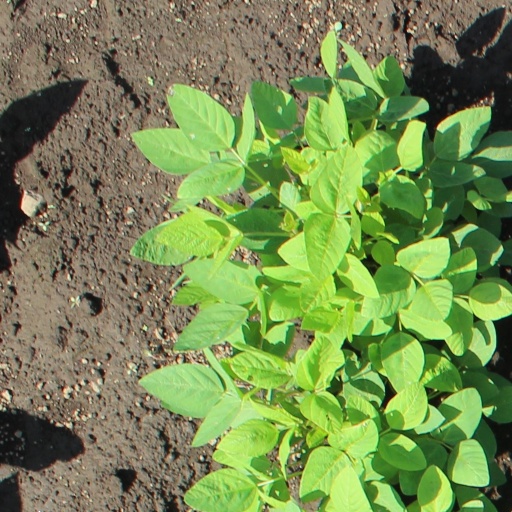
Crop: soybean